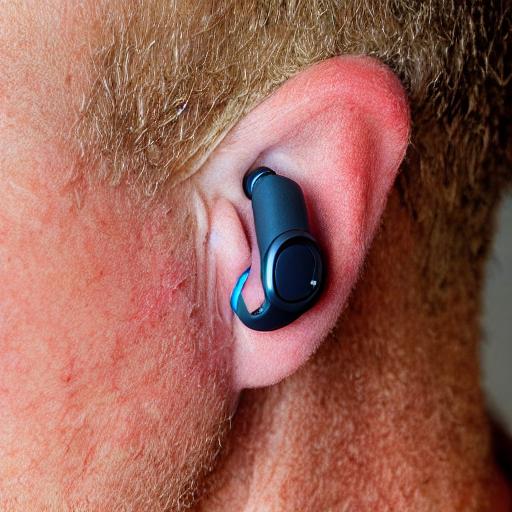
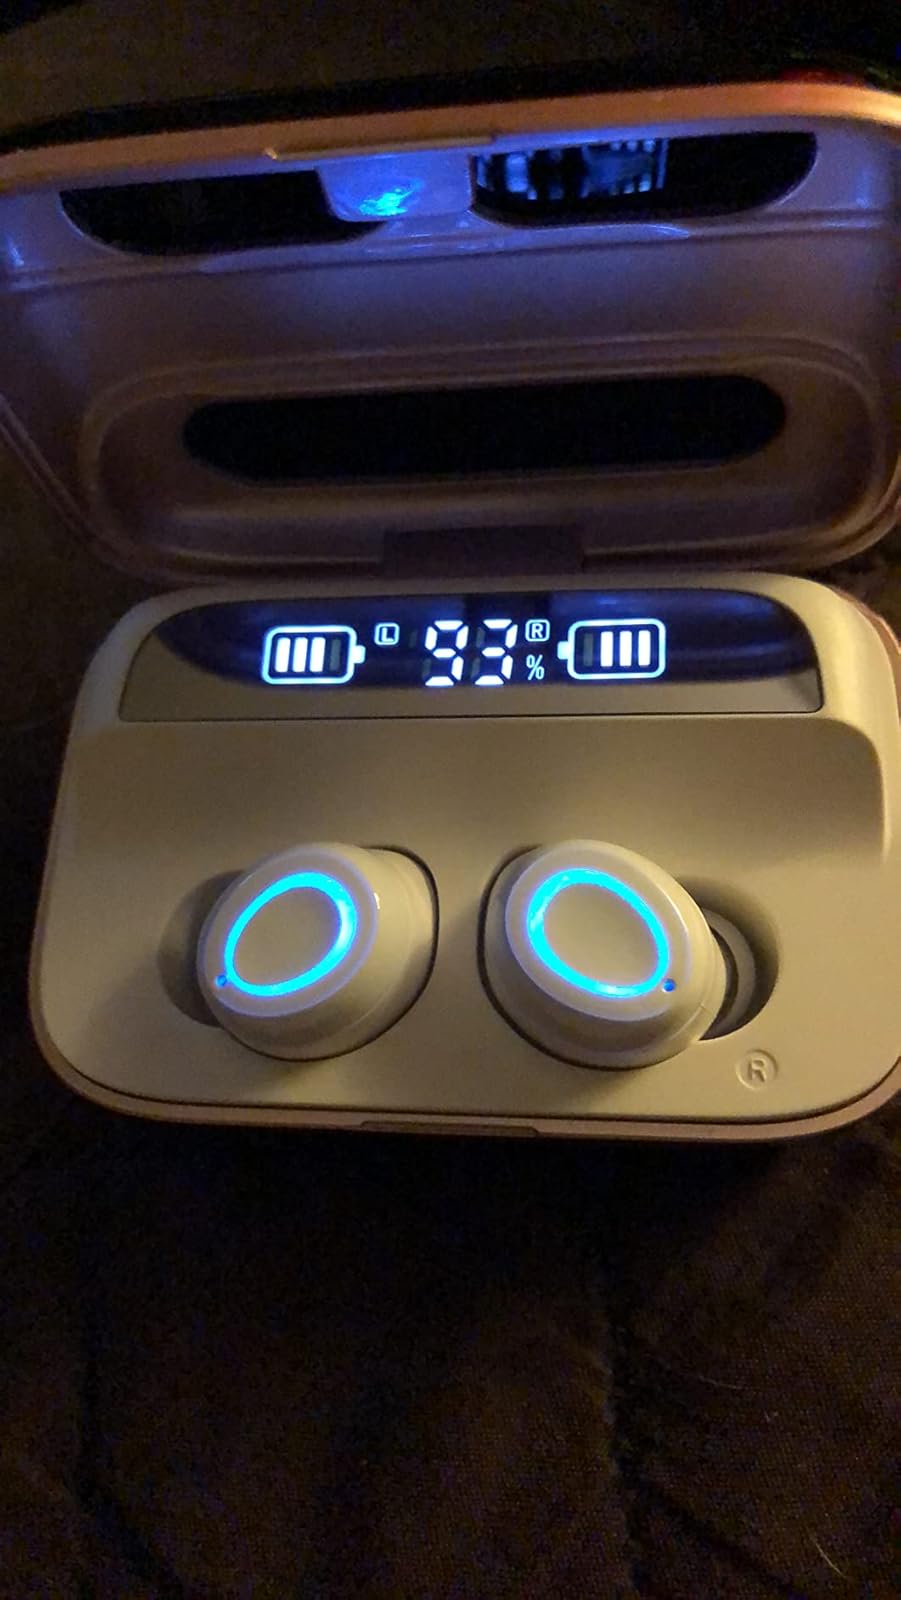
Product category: earbuds
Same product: no